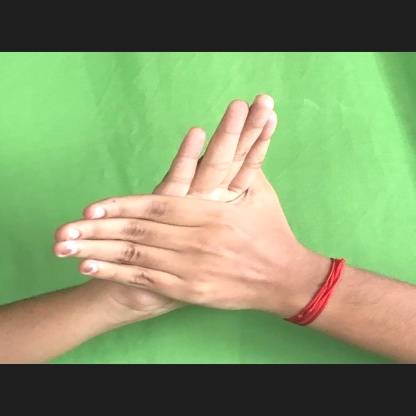
Mudra: Chakra